Rangherka

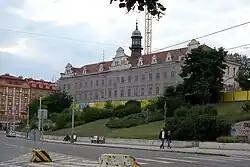

Rangherka (Rangheri House), also called Vršovický zámeček (Vršovice Castle) is a former silk factory, today Neo-Renaissance representative building from the 19th century, which stands in Vršovice in Prague 10, Czech Republic. The building is named after its first owner Giuseppe Rangheri, a silk maker. Today, the building is a state-protected cultural monument.